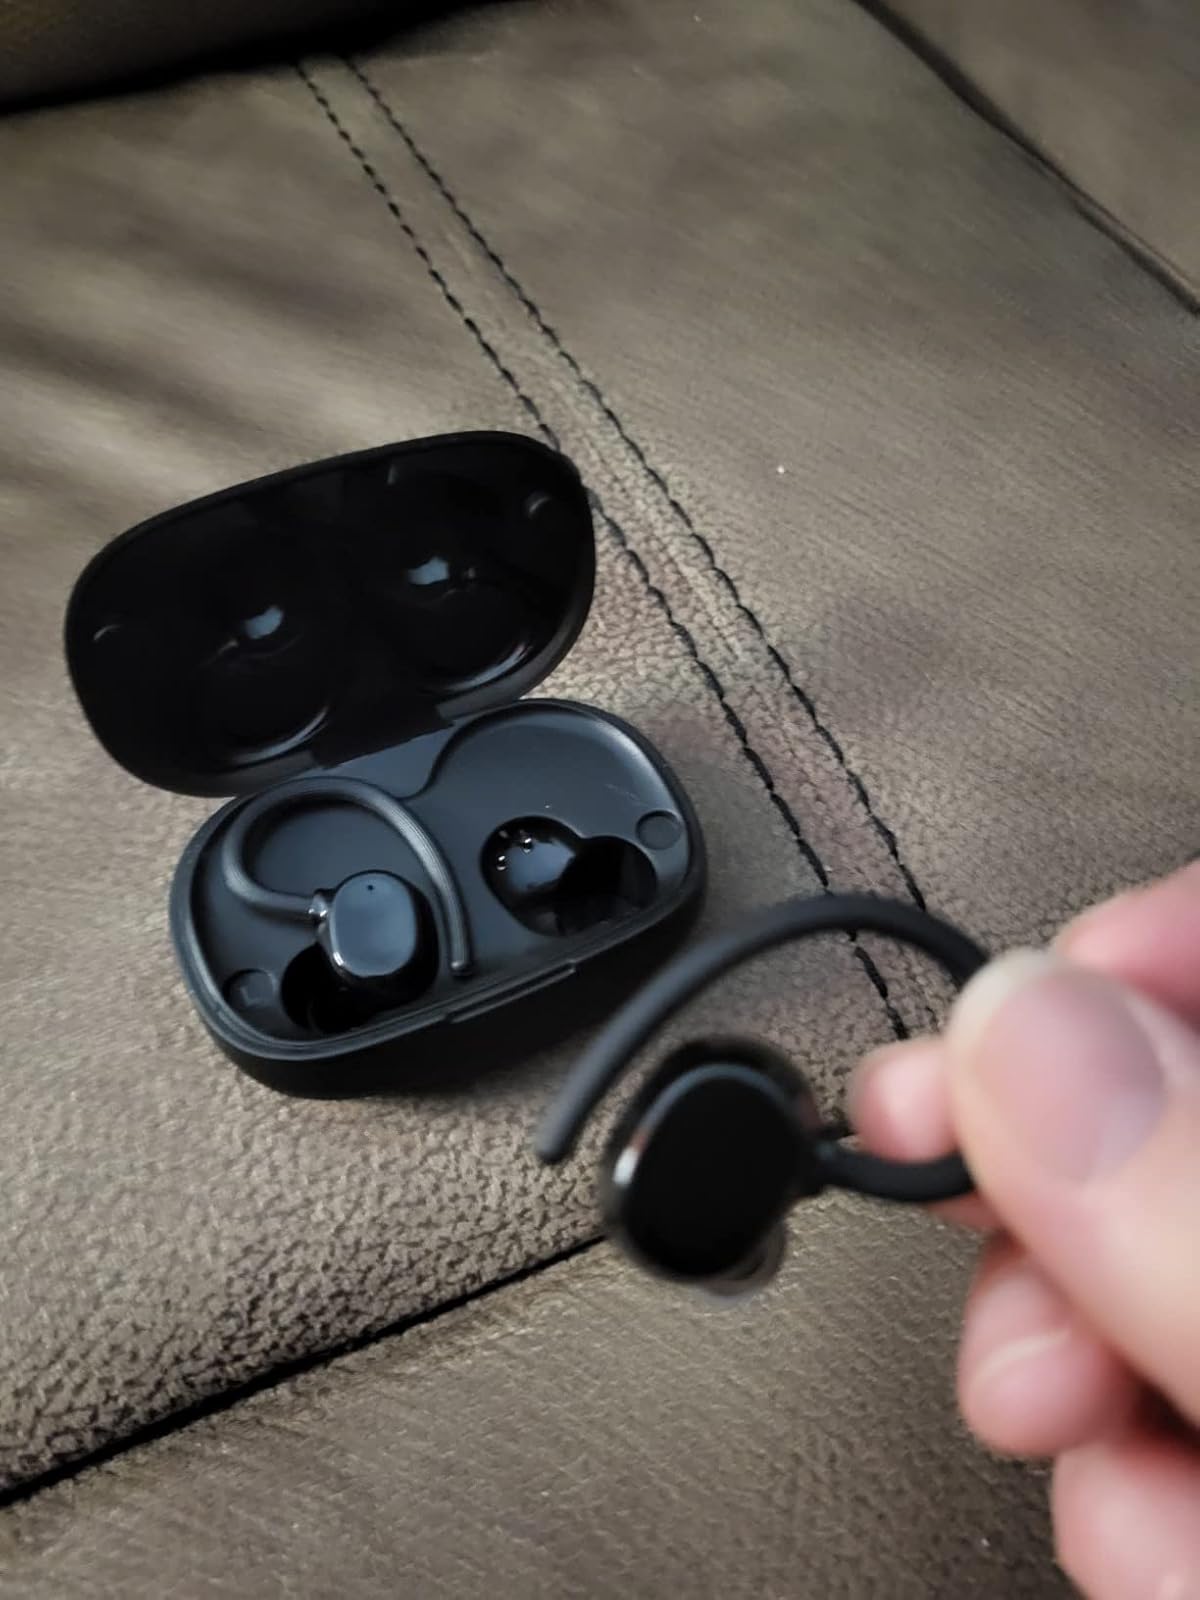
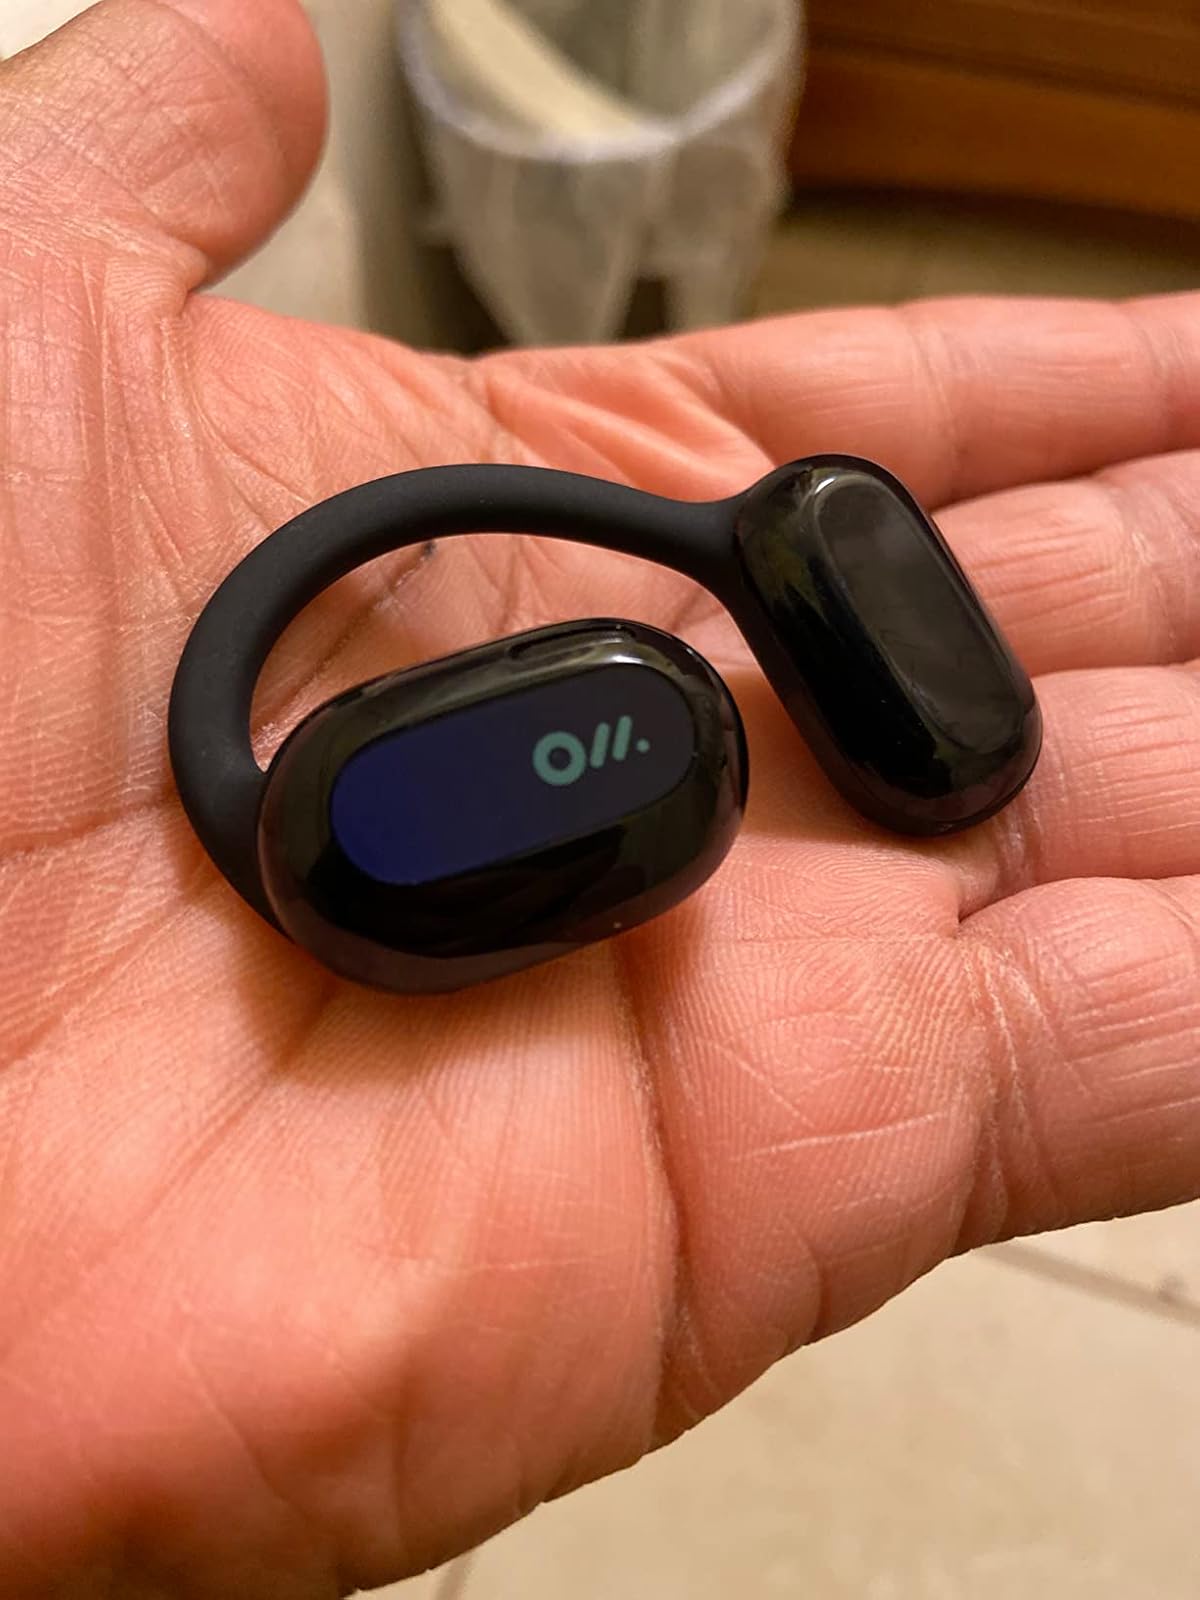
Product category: earbuds
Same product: no